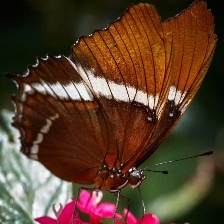
Species: BROWN SIPROETA